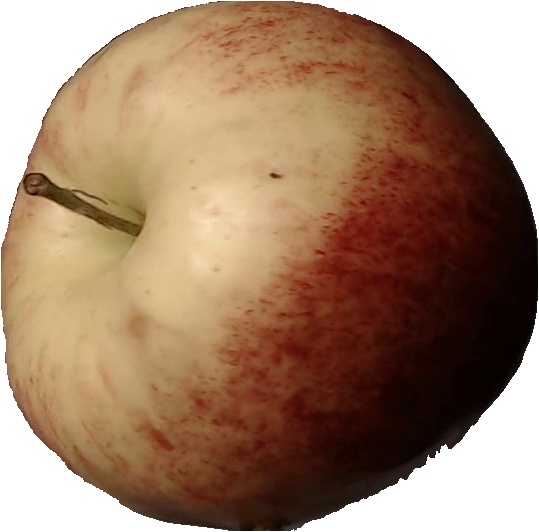
Label: apple_red_3